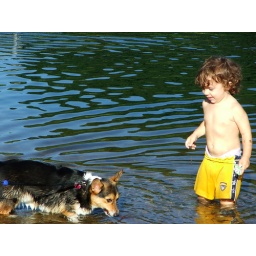
A kid playing with a dog in the water at Prospect Park